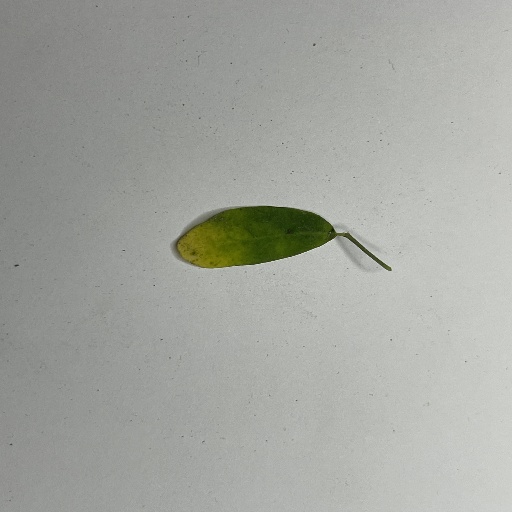
Species: Sojina
Leaf condition: Bacterial Spot